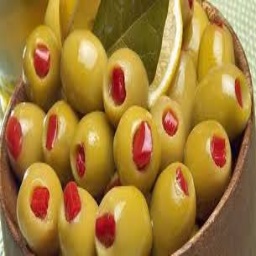
Label: green_olive